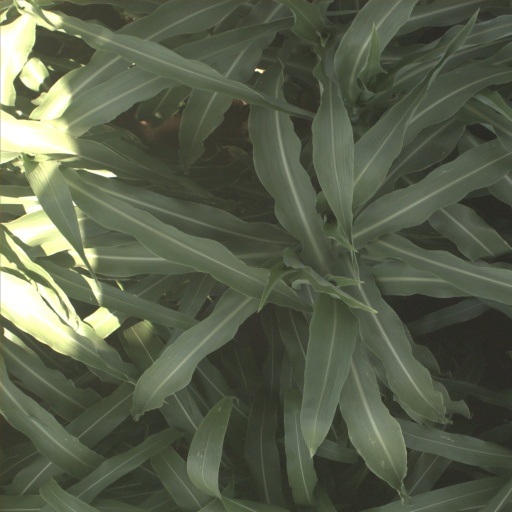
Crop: sorghum